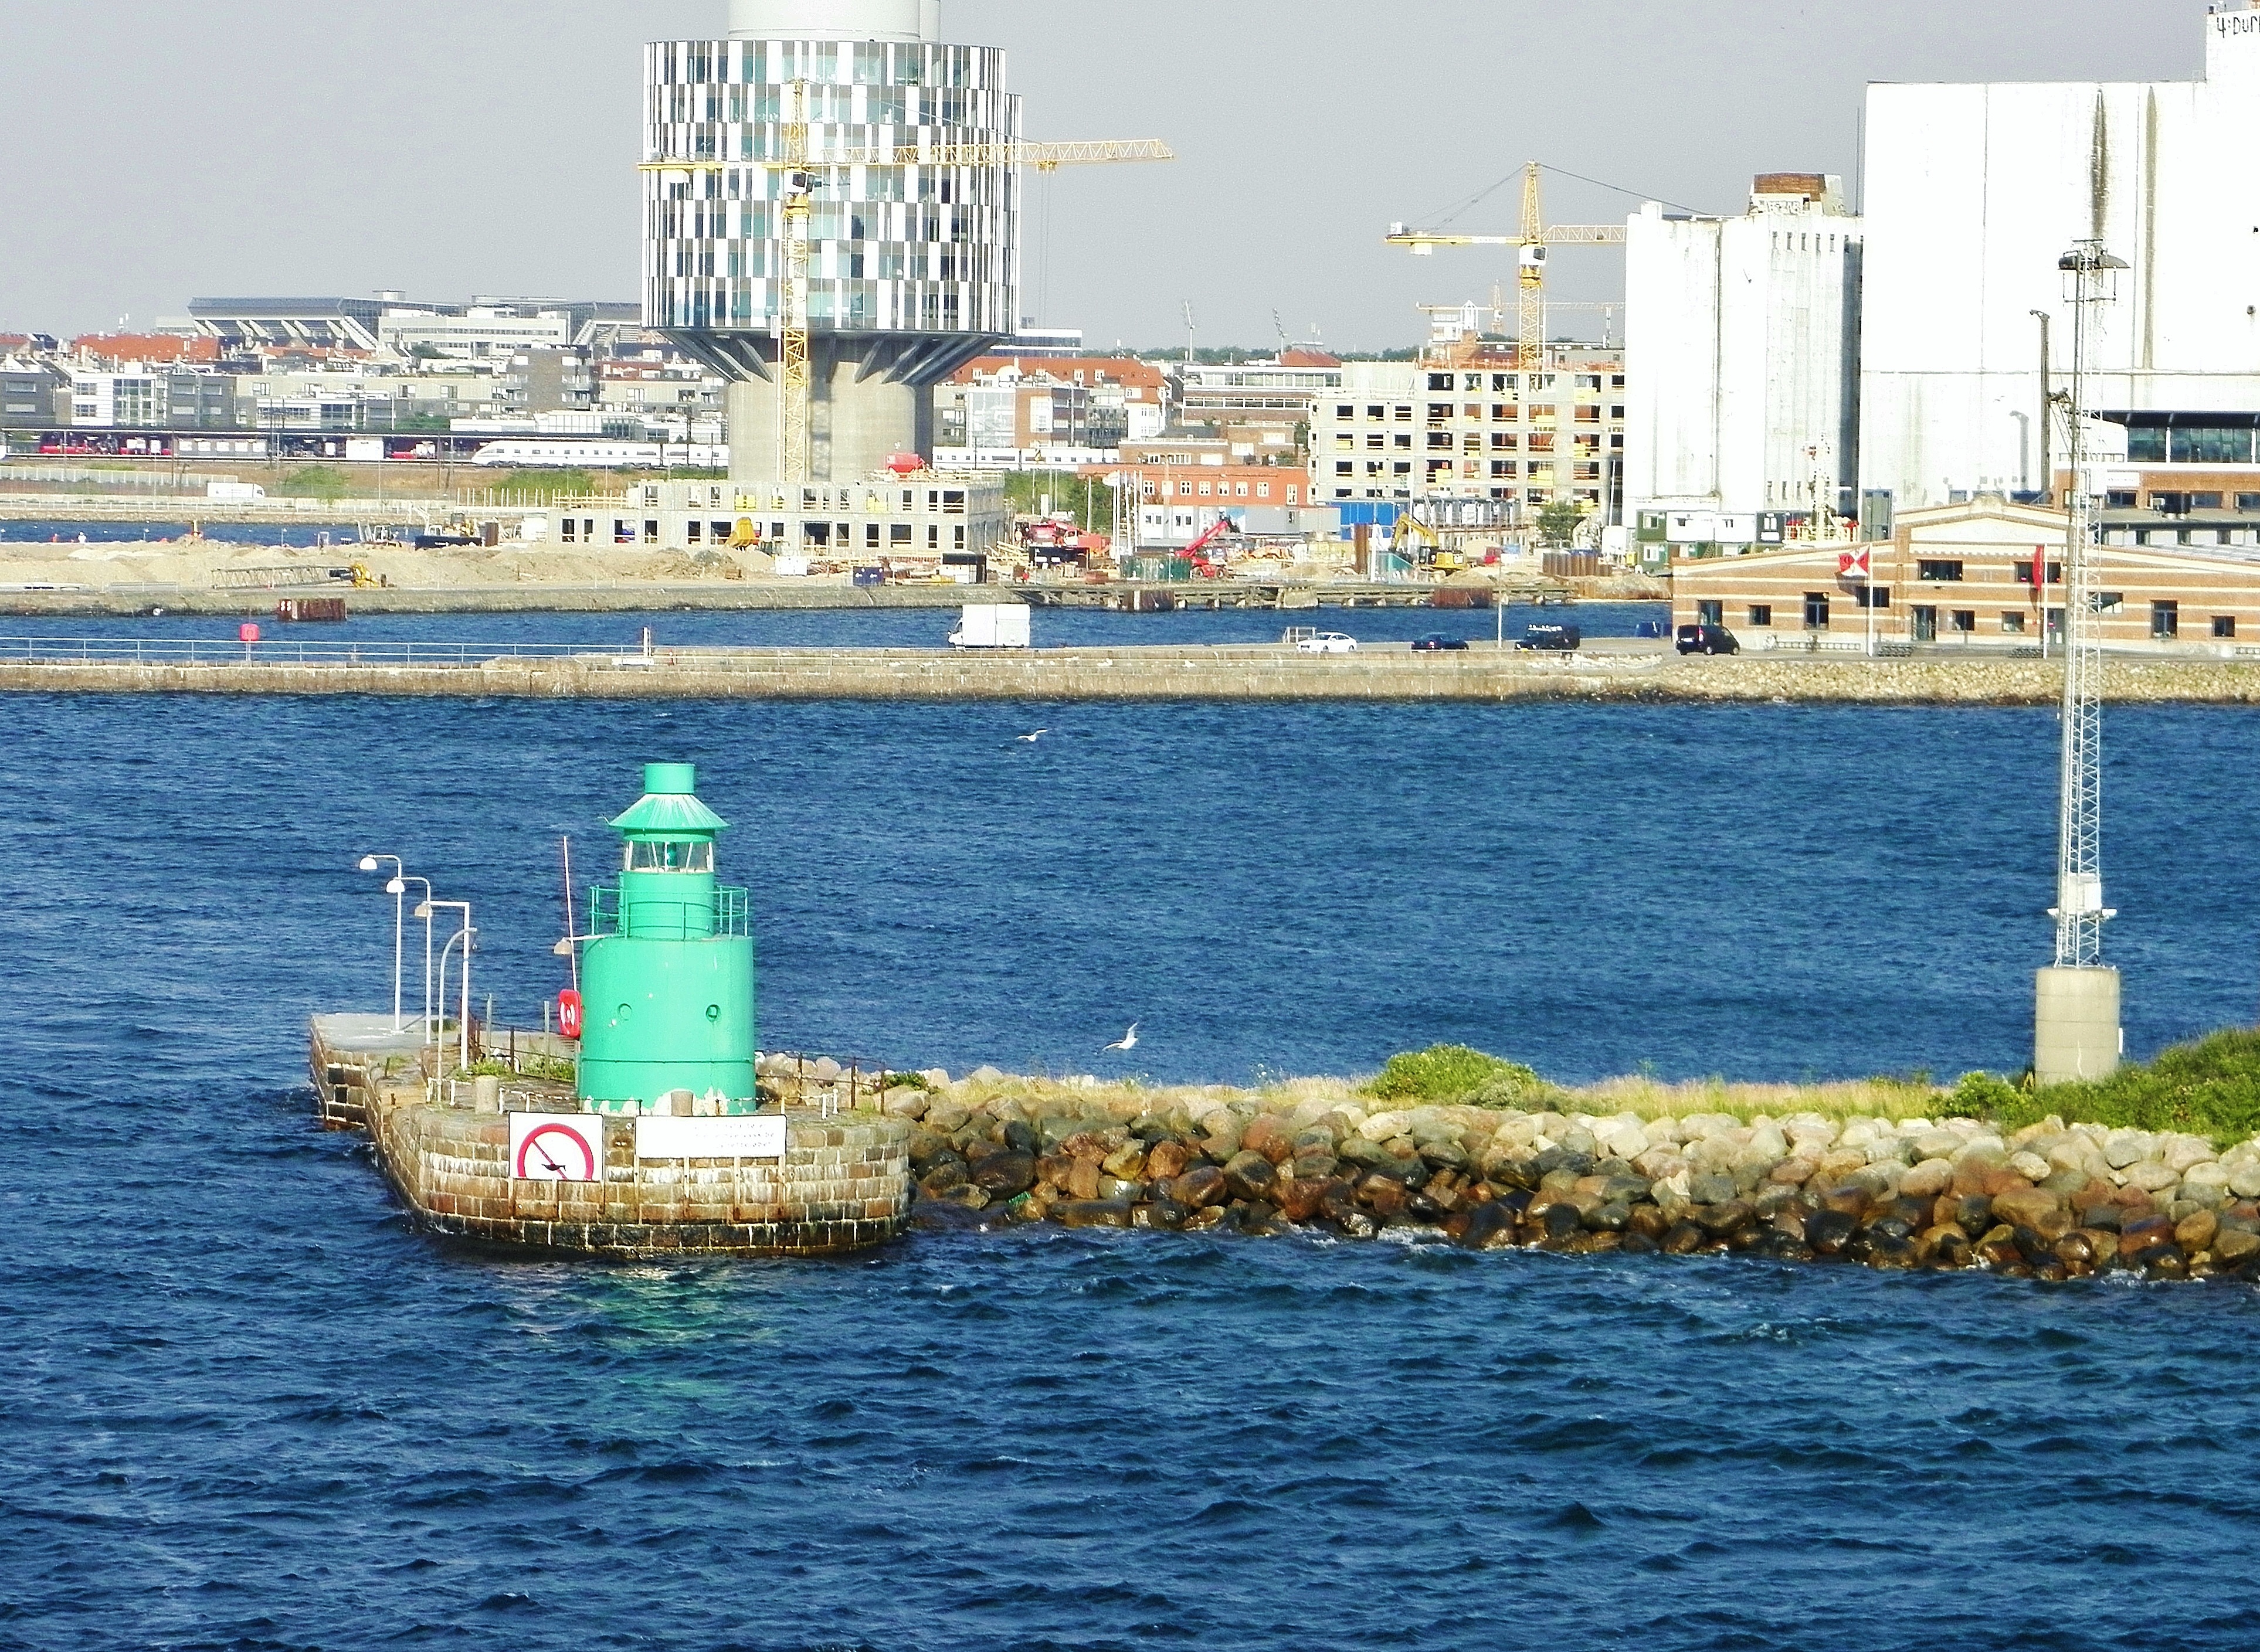
sea, coast, water, ocean, dock, ship, vehicle, bay, harbor, beacon, port, cargo ship, waterway, infrastructure, sweden, channel, tugboat, watercraft, container ship, harbour entrance, freight transport, tank ship, bulk carrier, jackup rig, offshore drilling, insdustriehafen, goteborg